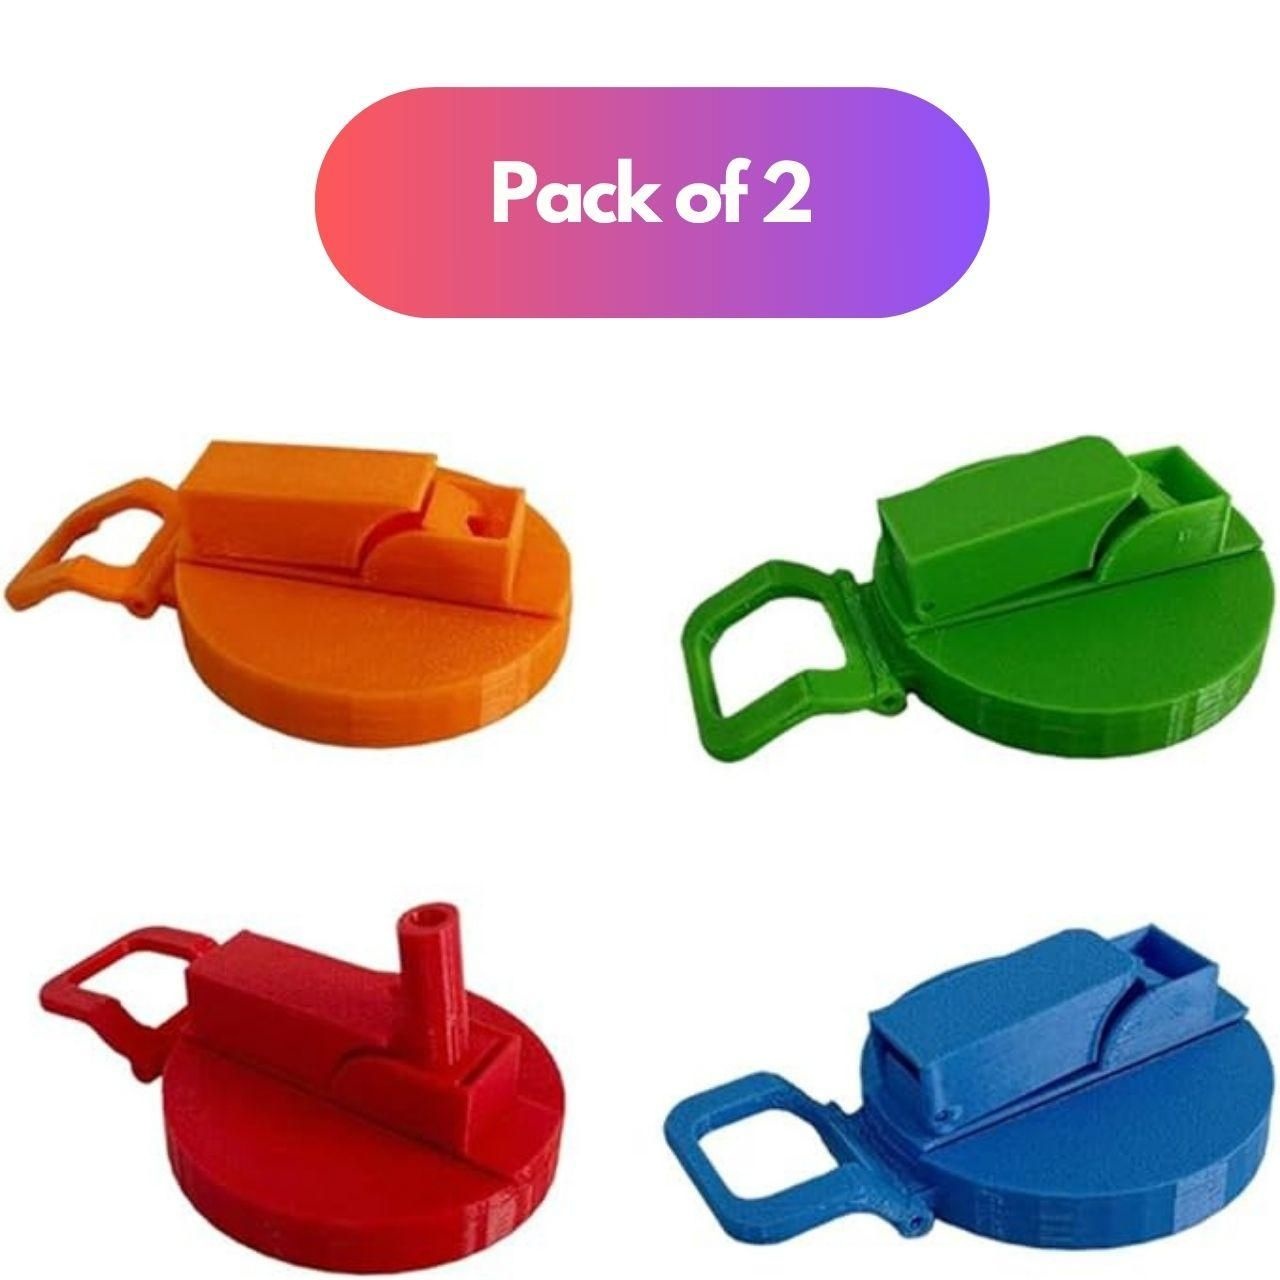
Reusable Can Lid Pack of 2
Product Name: Reusable Can Lid Pack of 2 Package Contains: Pack of 2 Combo: Pack of 2 LBH: 20*15*10 Centimeters Weight: 100 gm Specially designed to maintain carbonation, ensuring your beverages stay fresh and bubbly for longer periods.
Brand: 34vbmu-pu
Category: Home & Garden > Kitchen & Dining > Barware > Bottle Caps > Flip-Top Bottle Caps